WWE Raw 2

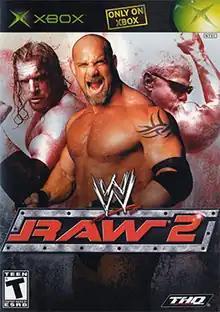
NTSC cover art, featuring Triple H, Goldberg, and Scott Steiner.

WWE Raw 2 is a professional wrestling video game released for the Xbox console by THQ in 2003, and developed by Tokyo-based company Anchor Inc. It is the sequel to the "WWF Raw" game that was released in 2002. "WWE Raw 2" is the last Raw video game to be released on the Xbox and was succeeded by "WWE WrestleMania 21".